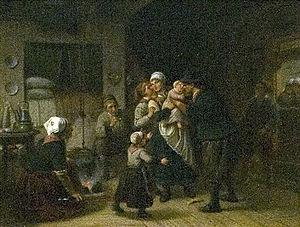
Petrus Franciscus Greive, né le 25 mars 1811 à Amsterdam et mort le 4 novembre 1872 dans la même ville, est un peintre et lithographe néerlandais.